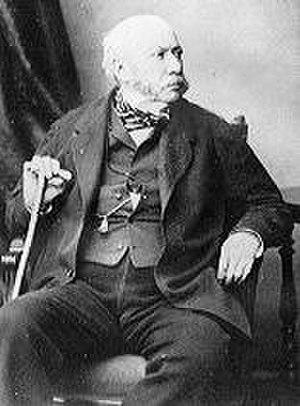
L'amiral Charles Philip Yorke, 4ᵉ comte de Hardwicke, PC, était un commandant de la marine britannique et un homme politique conservateur.